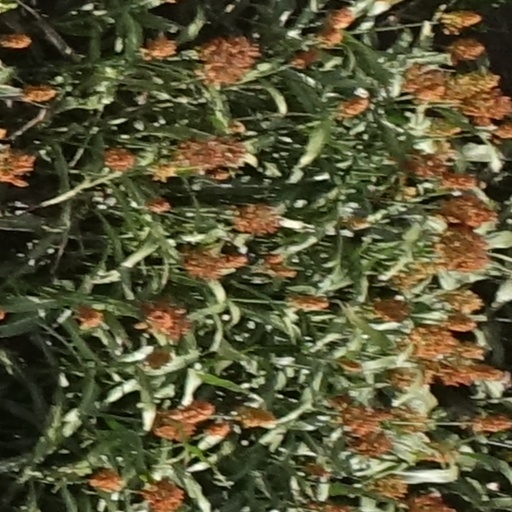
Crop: sorghum